Mary Gorman

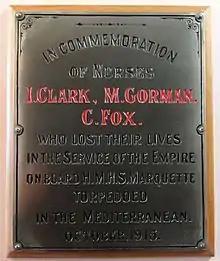
Waimate Hospital plaque to nurses who died on the SS Marquette

After qualifying, Gorman nursed at Wellington Public Hospital. In 1915, she enlisted in the New Zealand Army Nursing Service and left Wellington in May that year on board the SS "Marama". The ship sailed to Sydney, and then to Egypt. The contingent of nurses worked in a stationary hospital there. In October 1915 Gorman was on board the SS "Marquette" when it was torpedoed by a German submarine and sunk. She was injured during the launching of the lifeboats, and realising that she was unlikely to survive, gave her lifebelt to another nurse.